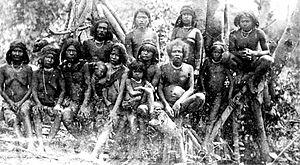
Les langues nicobar sont parlées par les autochtones des îles Nicobar. Elles constituent un rameau de la branche môn-khmer de la famille des langues austroasiatiques.
Le shom peng, ou shompen, est une langue parlée dans les îles Nicobar en Inde. Ses locuteurs sont au nombre de 400 et habitent l'intérieur de l'île de la Grande Nicobar. Ils sont classés comme « Scheduled Tribe » par le gouvernement indien.